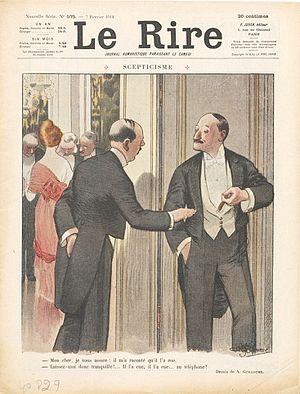
Une de l'hebdomadaire humoristique illustré Le Rire du 7 février 1914 consacré à l'affaire Hégésippe Simon. Illustration
Hégésippe Simon est un personnage inventé par le journaliste Paul Birault en décembre 1913 pour les besoins d’une mystification dont furent « victimes » de nombreux parlementaires de l’époque.